Egerkingen

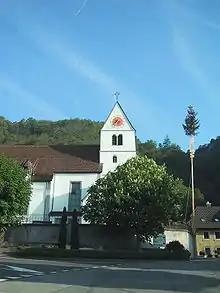
Egerkingen church

From the , 1,540 or 53.4% were Roman Catholic, while 620 or 21.5% belonged to the Swiss Reformed Church. Of the rest of the population, there were 64 members of an Orthodox church (or about 2.22% of the population), there were 4 individuals (or about 0.14% of the population) who belonged to the Christian Catholic Church, and there were 25 individuals (or about 0.87% of the population) who belonged to another Christian church. There were 221 (or about 7.66% of the population) who were Islamic. There were 24 individuals who were Buddhist, 13 individuals who were Hindu and 1 individual who belonged to another church. 321 (or about 11.13% of the population) belonged to no church, are agnostic or atheist, and 51 individuals (or about 1.77% of the population) did not answer the question.